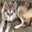
Label: wolf